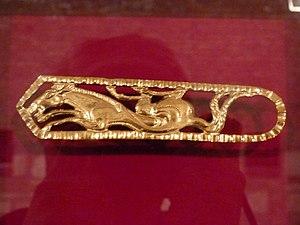
La kourgane de Iessik est un site funéraire du sud-est du Kazakhstan, situé près de la ville de Iessik dans l’oblys d'Almaty et découvert en 1969.